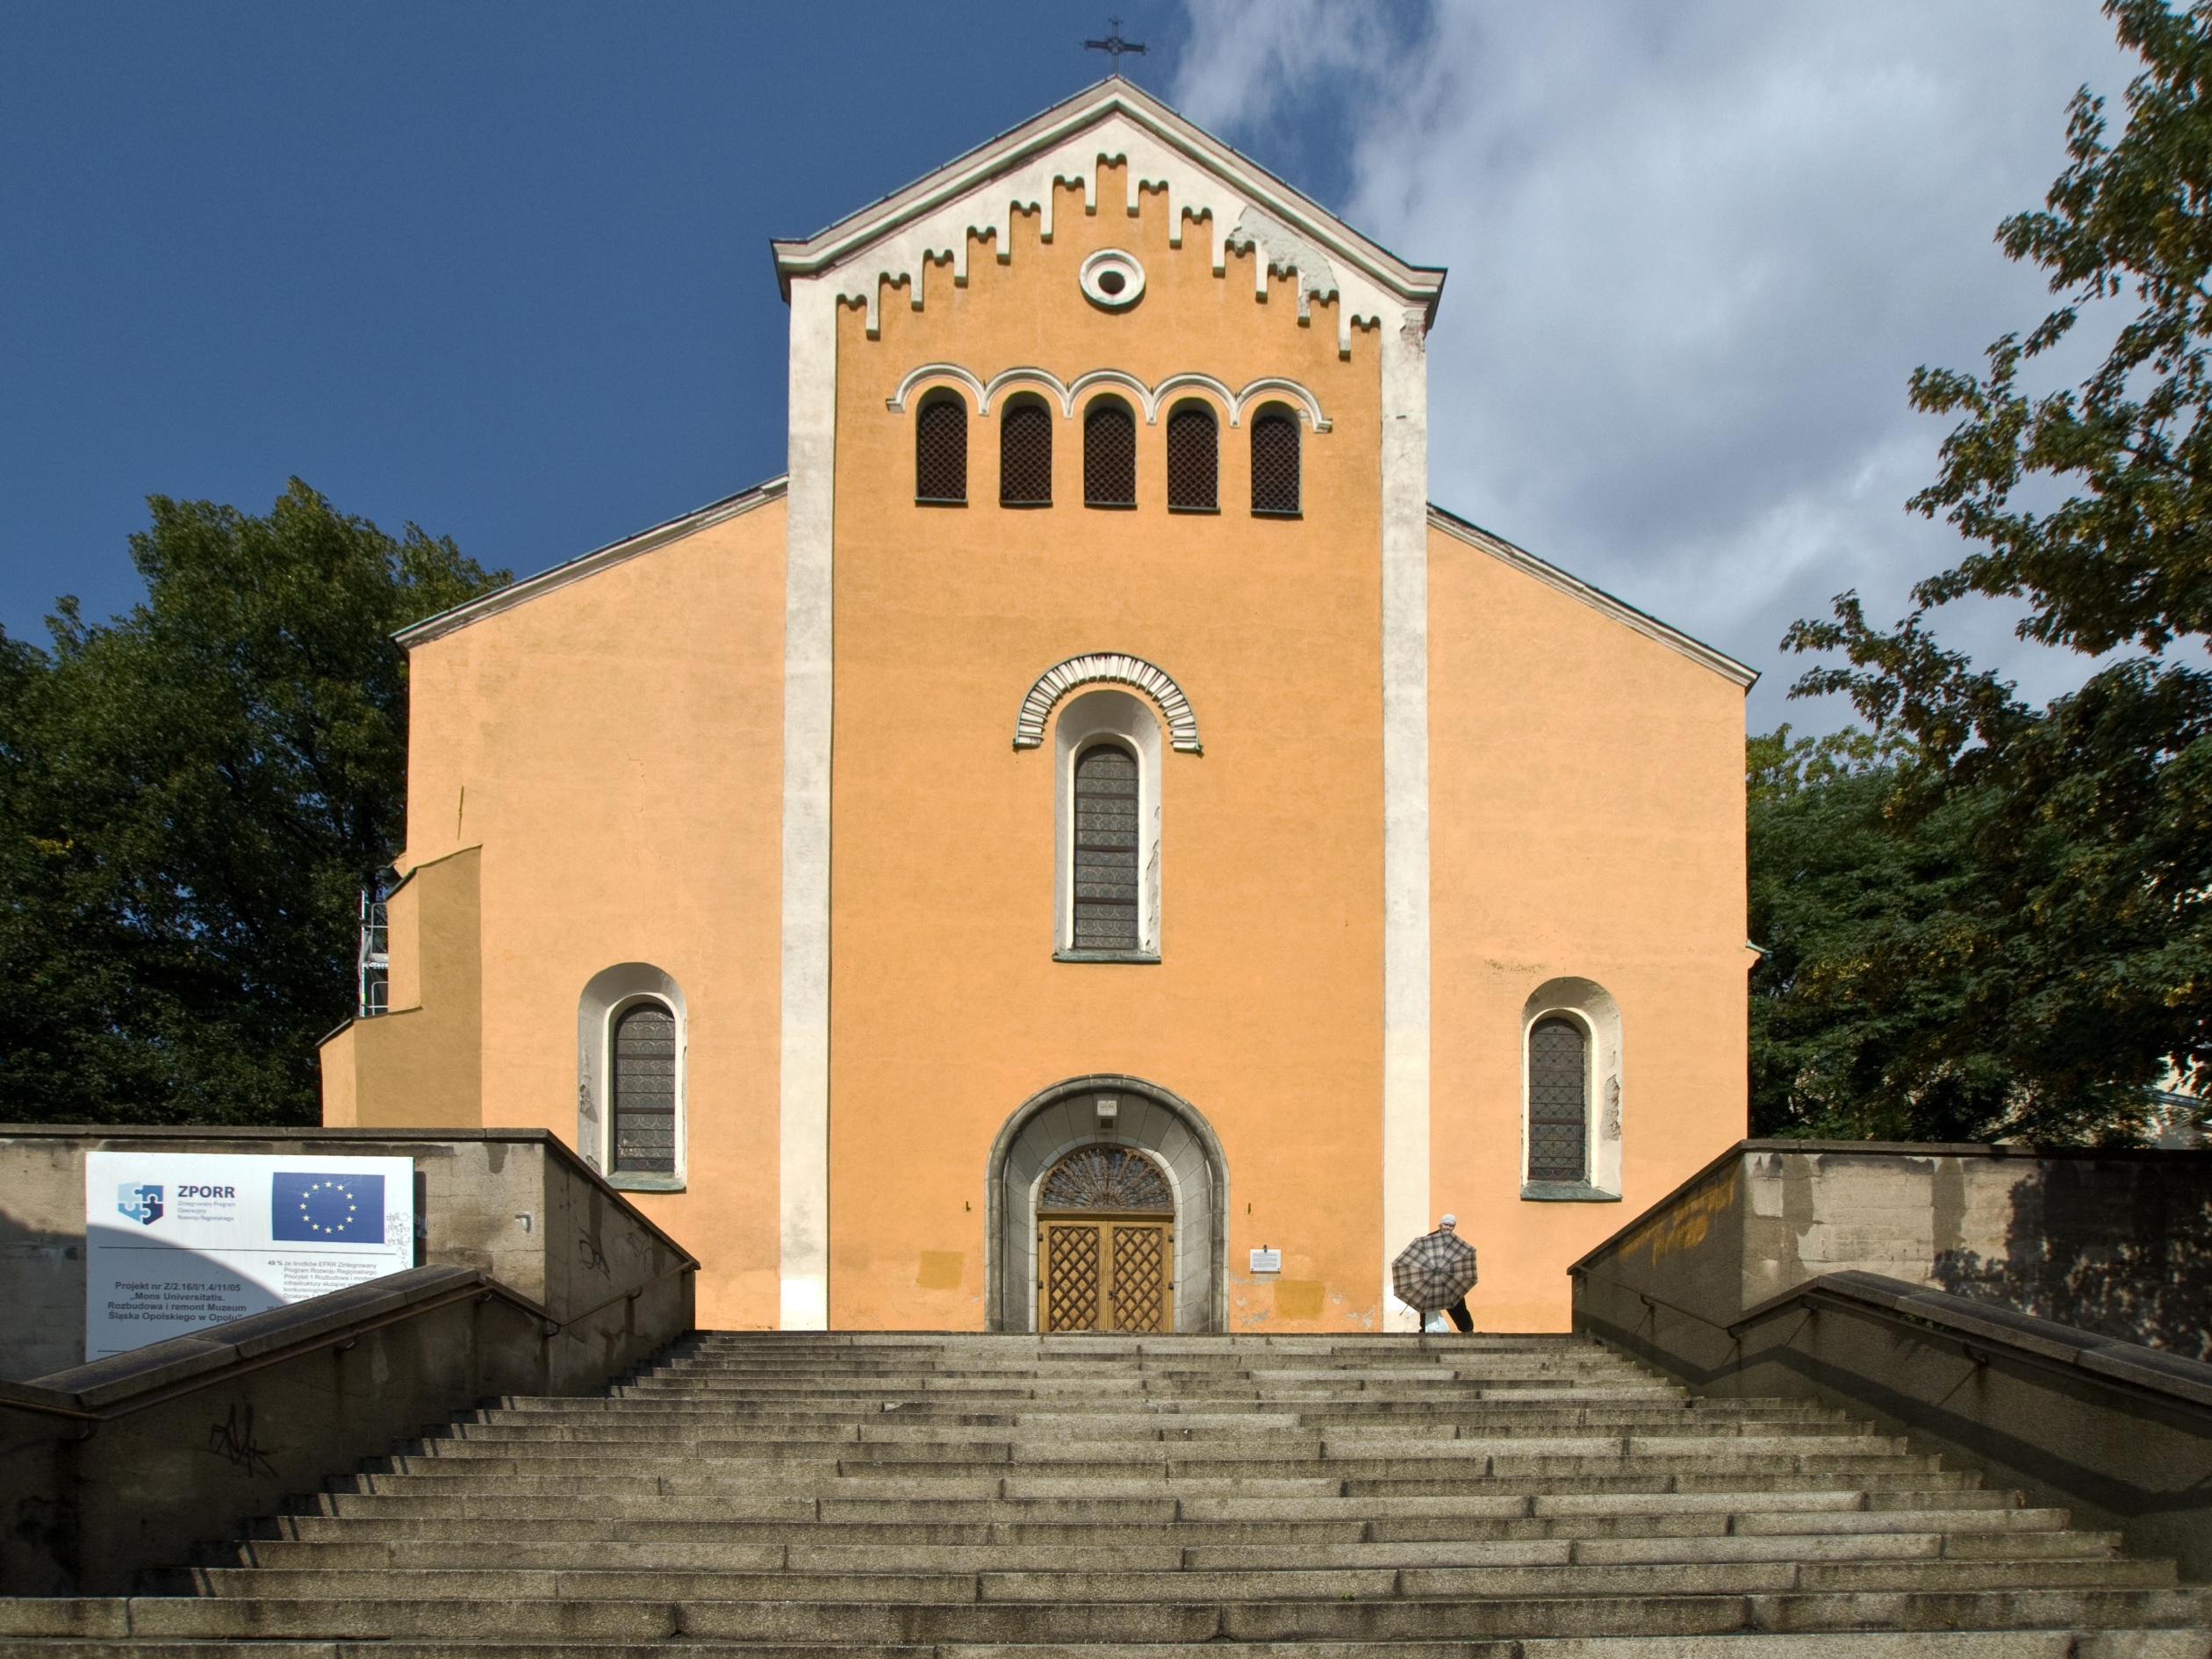
building, facade, church, chapel, place of worship, monastery, poland, synagogue, estate, portal, silesia, opole, spanish missions in california